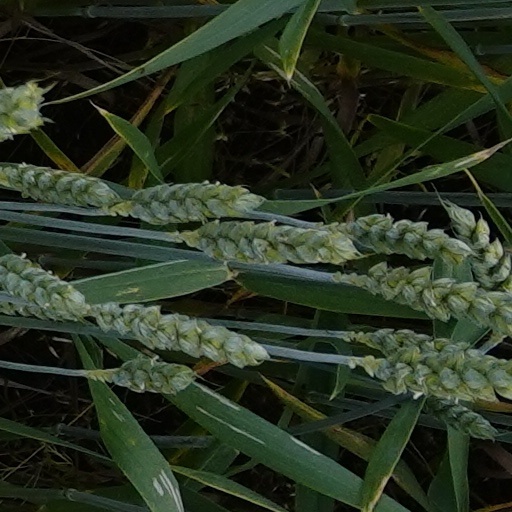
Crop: wheat